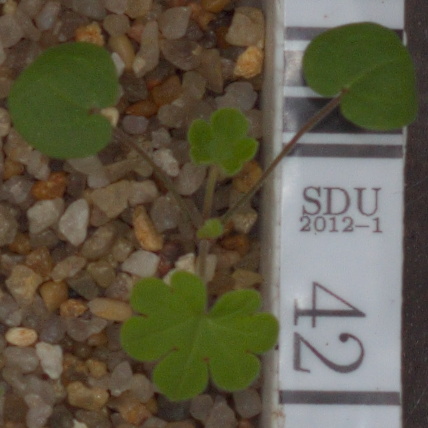
Label: smallflowered_cranesbill